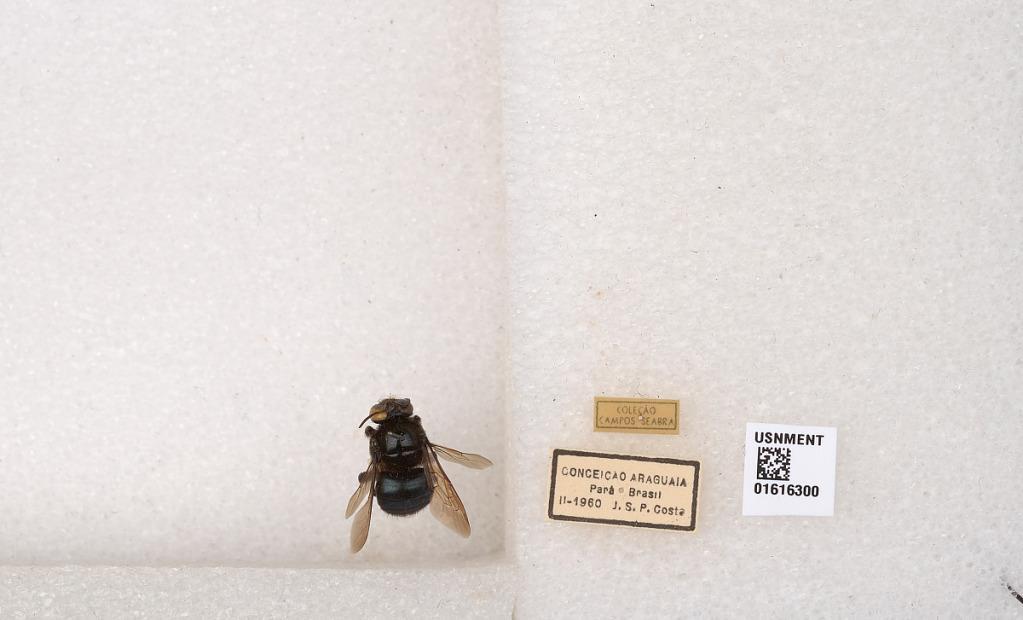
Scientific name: Xylocopa (Schonnherria) subcyanea Pérez
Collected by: J. Costa
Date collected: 1960-2-1
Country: Brazil
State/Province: Para
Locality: Conceicao Araguaia